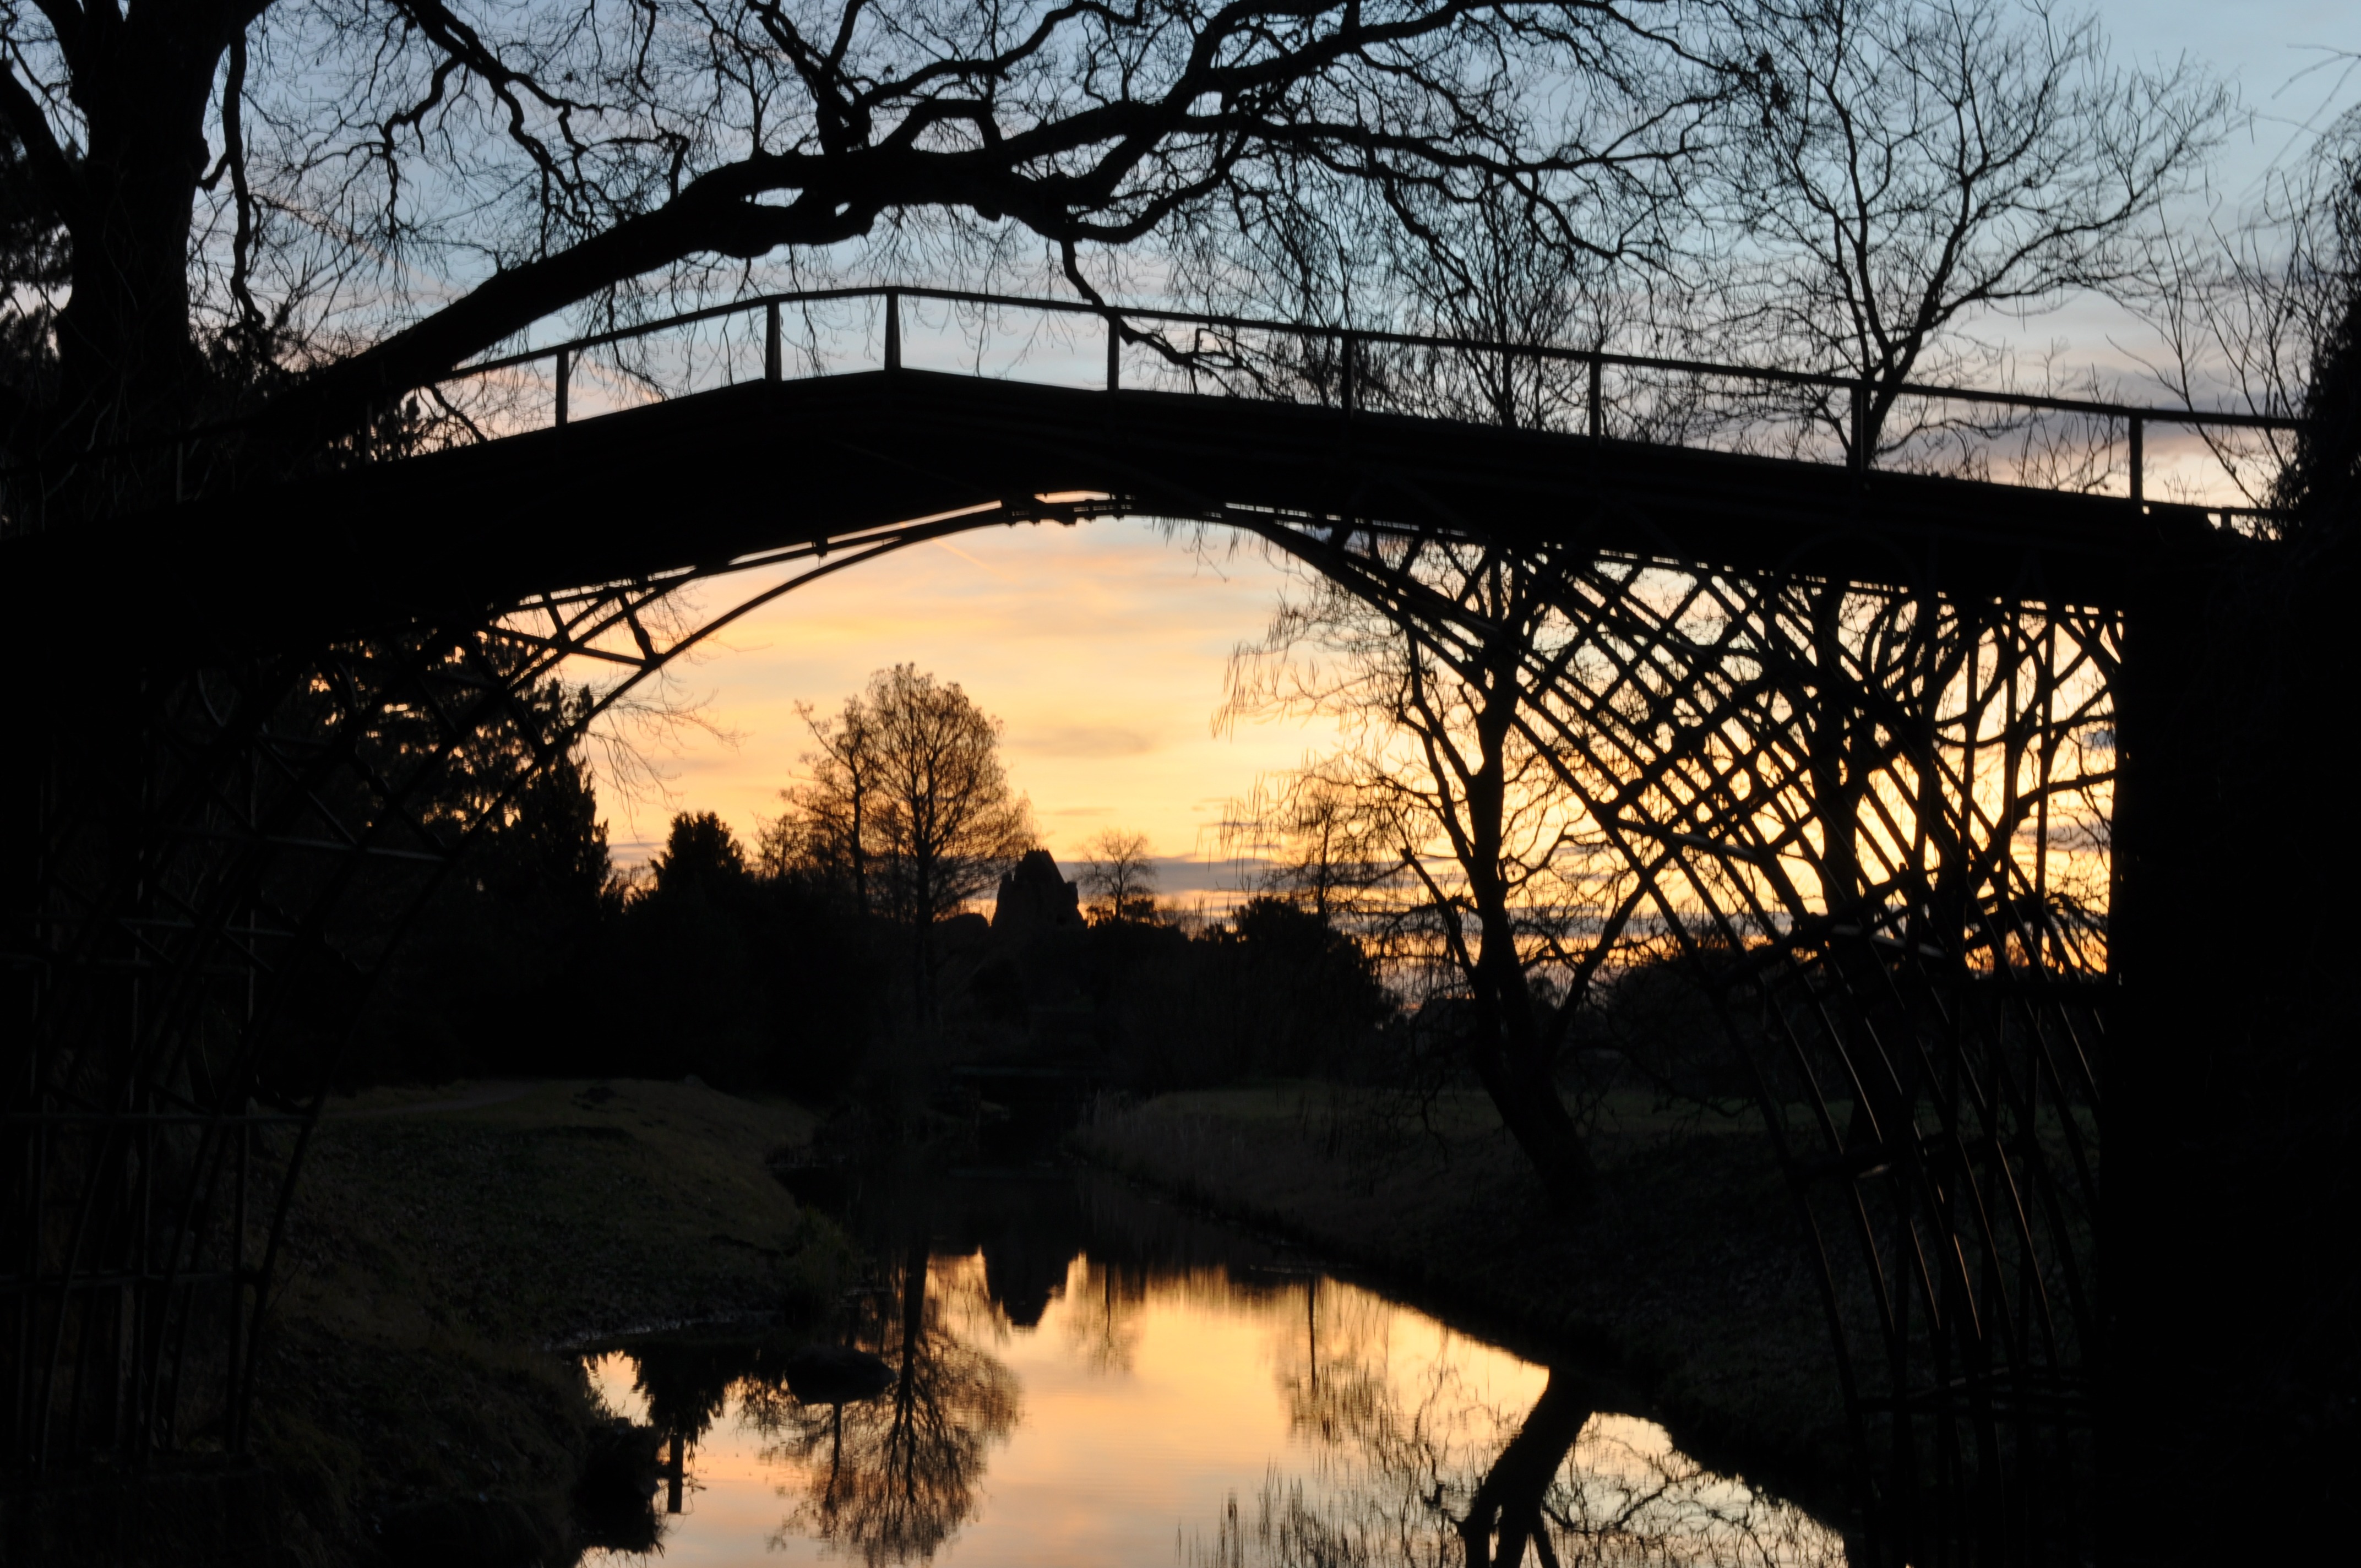
tree, nature, branch, sunset, bridge, sunlight, morning, flower, river, dusk, arch, evening, reflection, autumn, season, abendstimmung, iron bridge, dessau w rlitz, woody plant, park w rlitz